Blanfordia

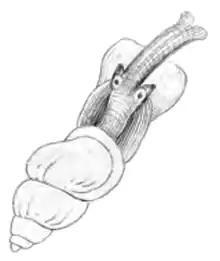
Drawing of dorsal view of "Blanfordia japonica" shows the position of eyes.

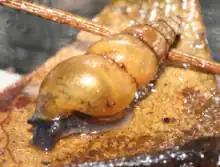
Live "Blanfordia" sp.

Some species of "Blanfordia" have a shell with varix.